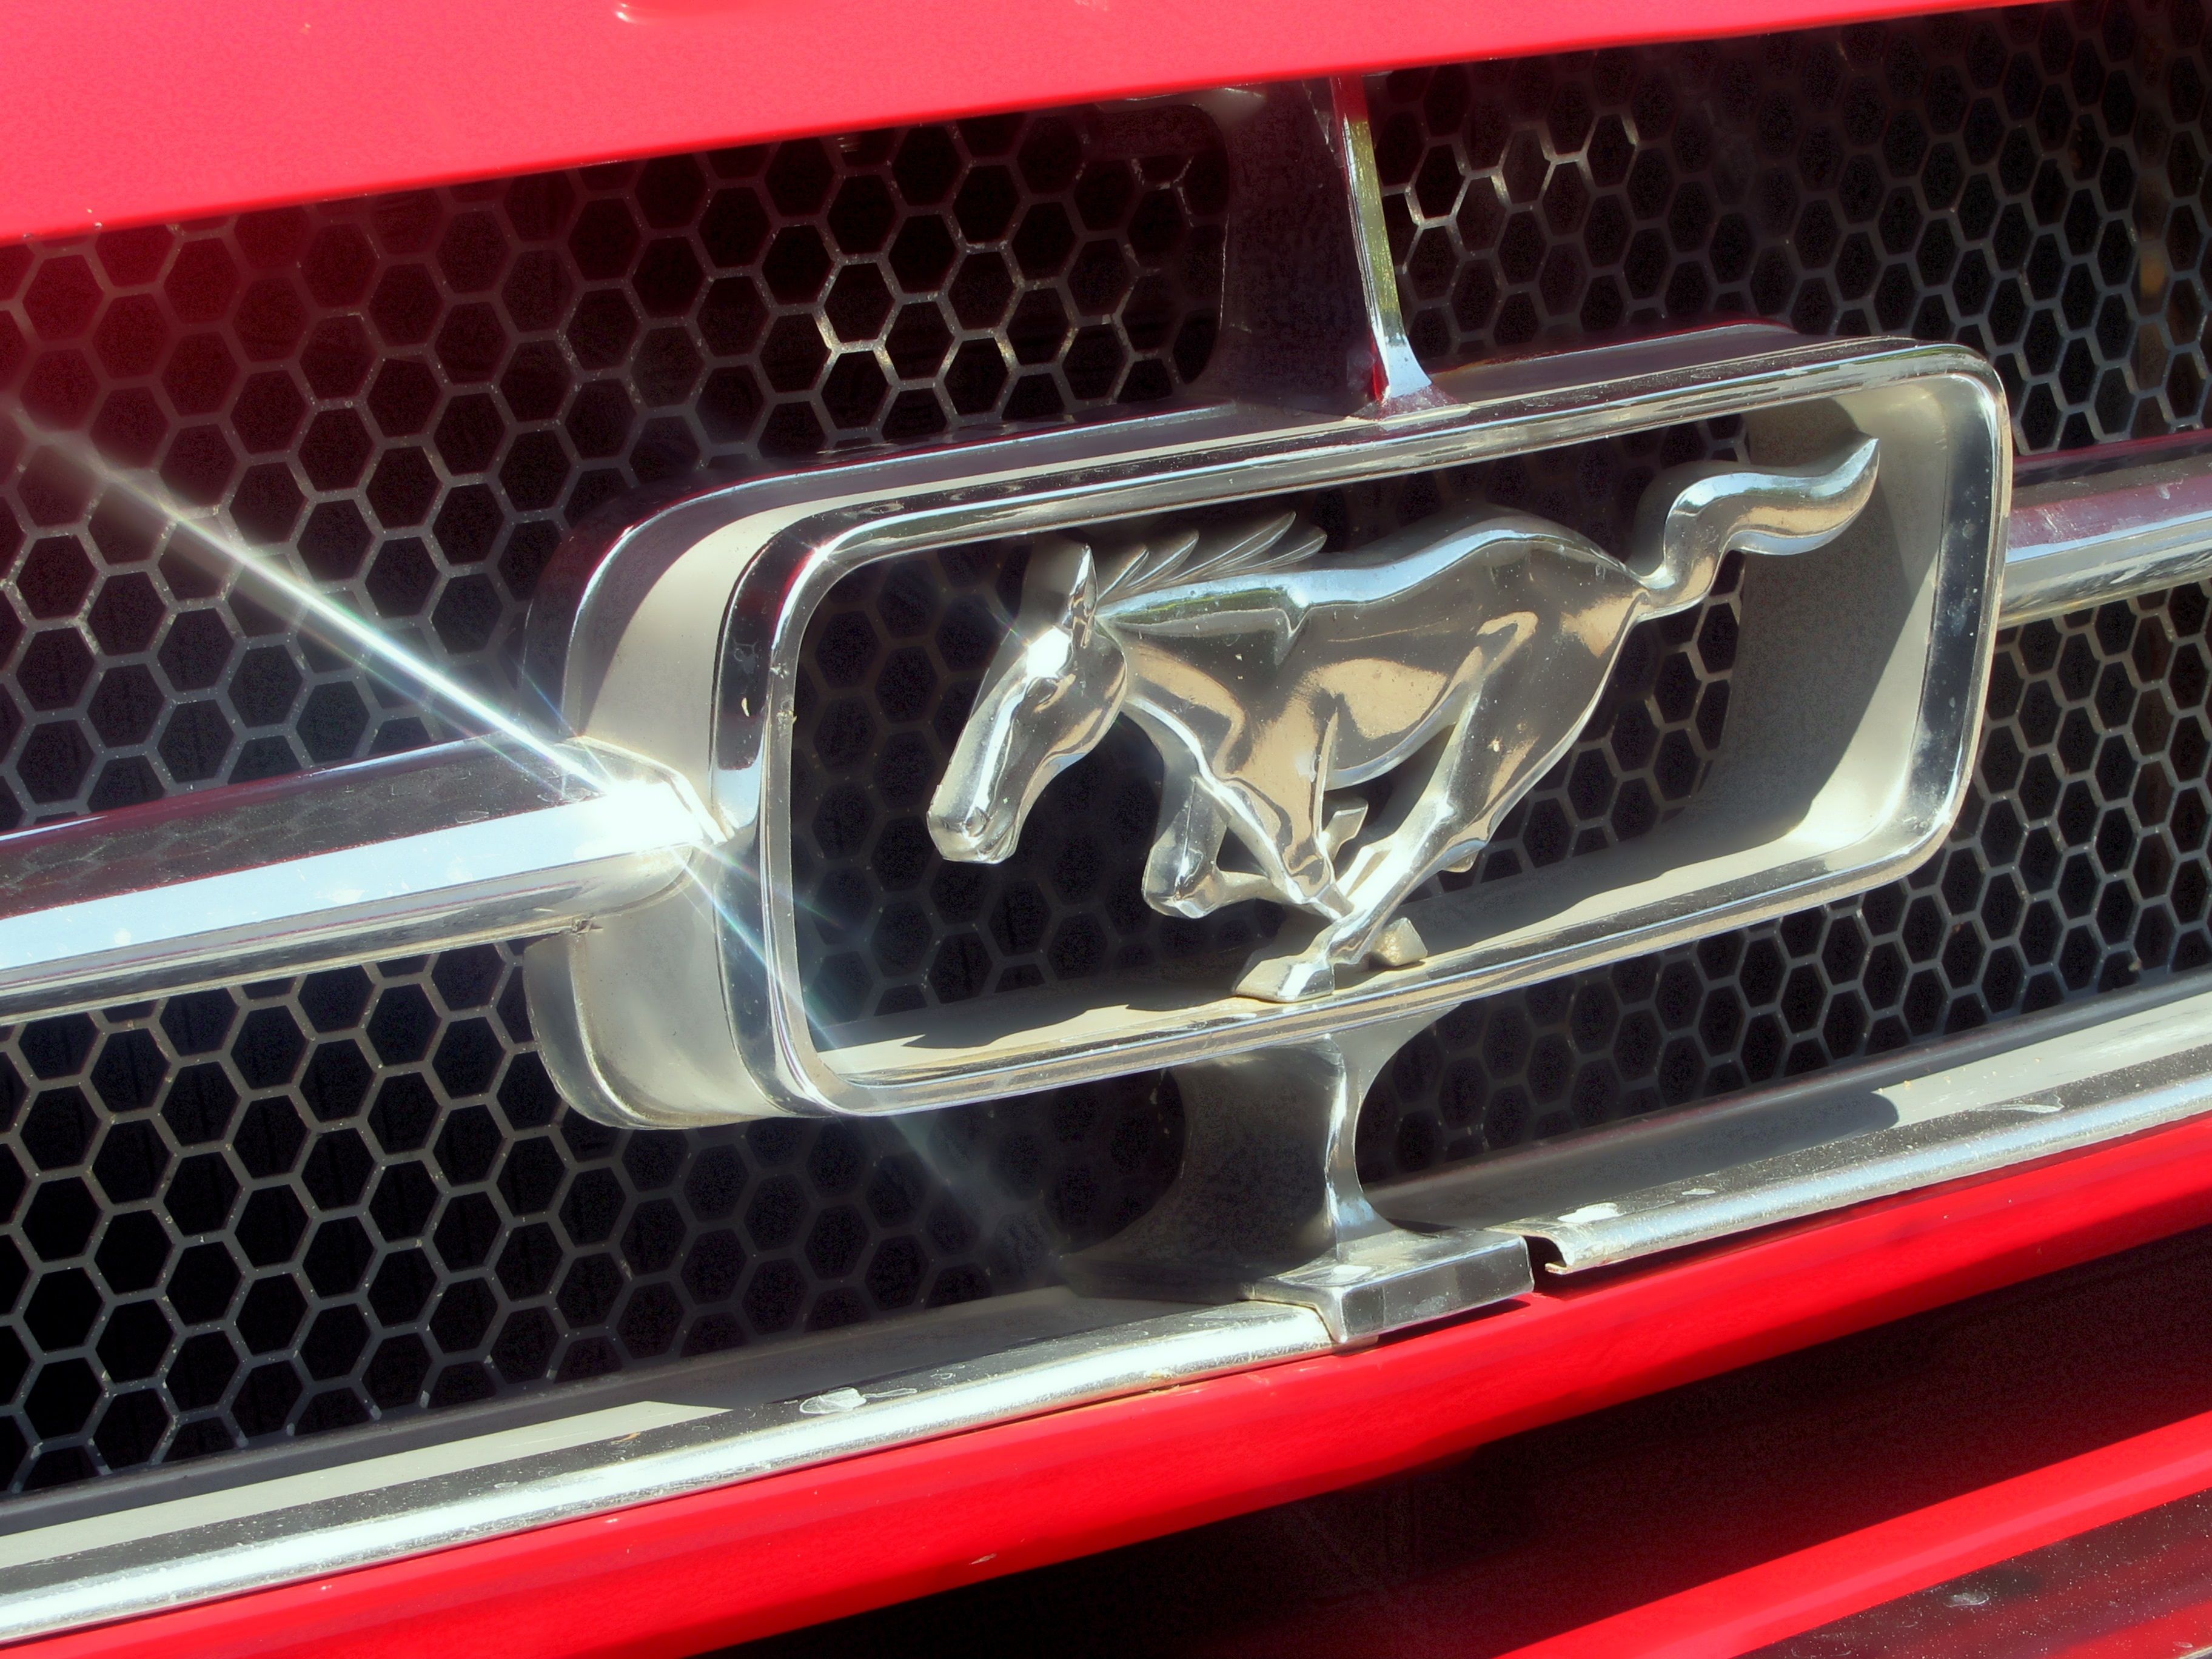
car, vintage, wheel, retro, red, vehicle, grille, automotive, sports car, bumper, supercar, chrome, ford, classic, mustang, v8, shiny, gloss, land vehicle, childhood dream, automobile make, automotive exterior, automotive design, luxury vehicle, performance car